Nelly Bay, Queensland

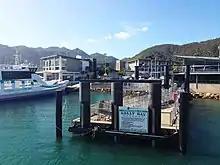

Nelly Bay is home to Magnetic Island's largest infrastructure development, Magnetic Harbour, also known as Nelly Bay Harbour. The development consists of a new ferry and barge terminal, with an emergency services helipad, retail services, a marina and multi-storey residential dwellings. A frequent ferry service is operated by Sunferries, with its passenger ferry to the Townsville breakwater, and Fantasea with its vehicular barge to South Townsville.